España station

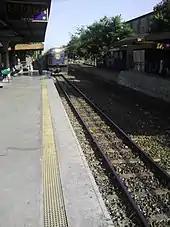
Train approaching the station (April 2016)

Major landmarks near the station include the University of Santo Tomas, Dominican School Manila, the Ramon Magsaysay High School, the Legarda Elementary School, and the España Tower.